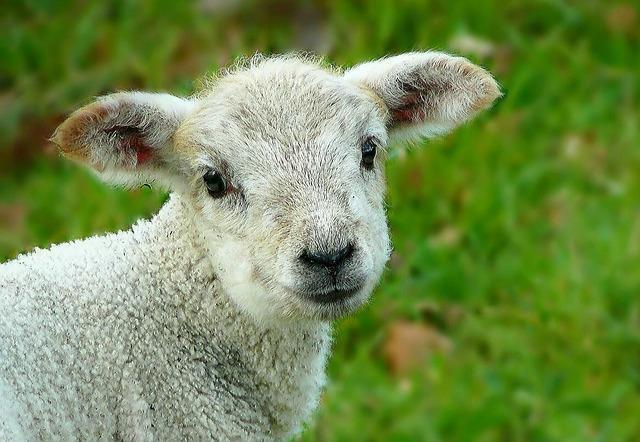
sheep